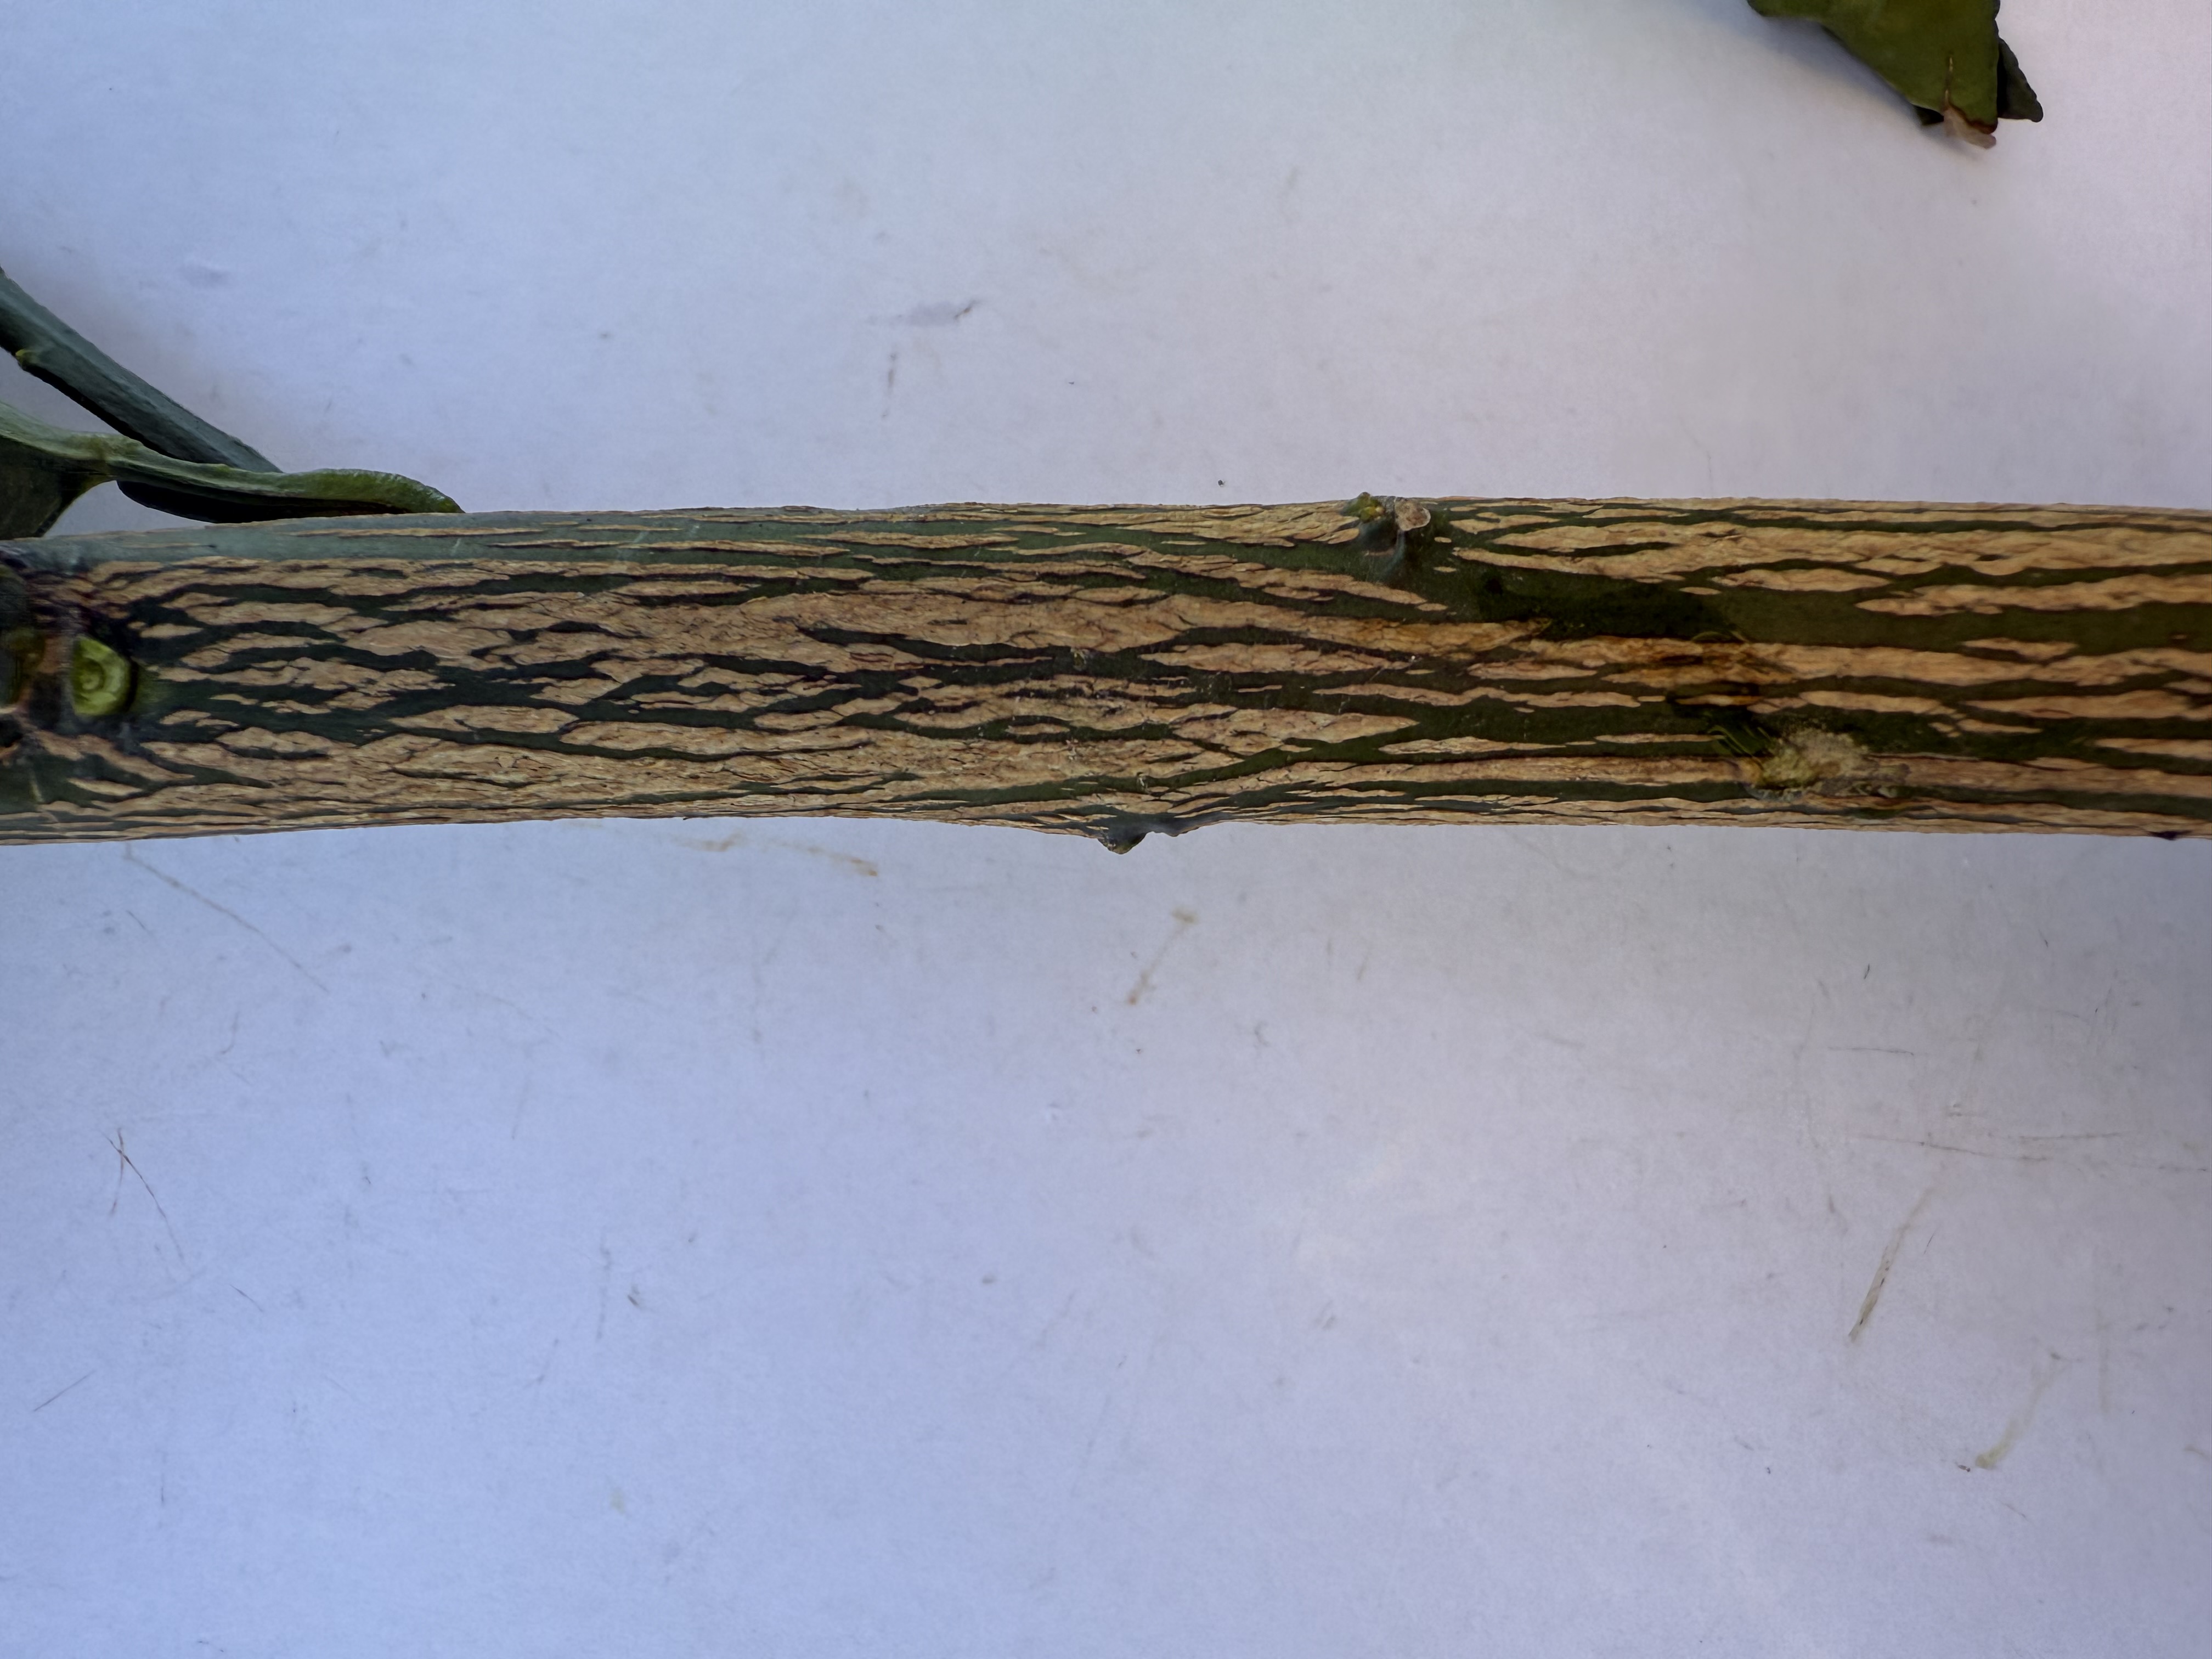
Variety: Orange